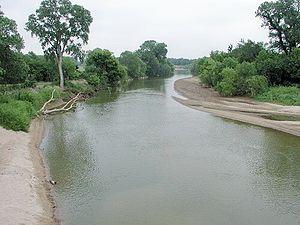
La North Canadian River, appelée Oklahoma River à l'intérieur des limites de la ville d'Oklahoma City depuis 2004, est un cours d'eau nord-américain, affluent de la Canadian. Long de 710 kilomètres, il traverse les États américains de l'Oklahoma, Texas et Nouveau-Mexique.